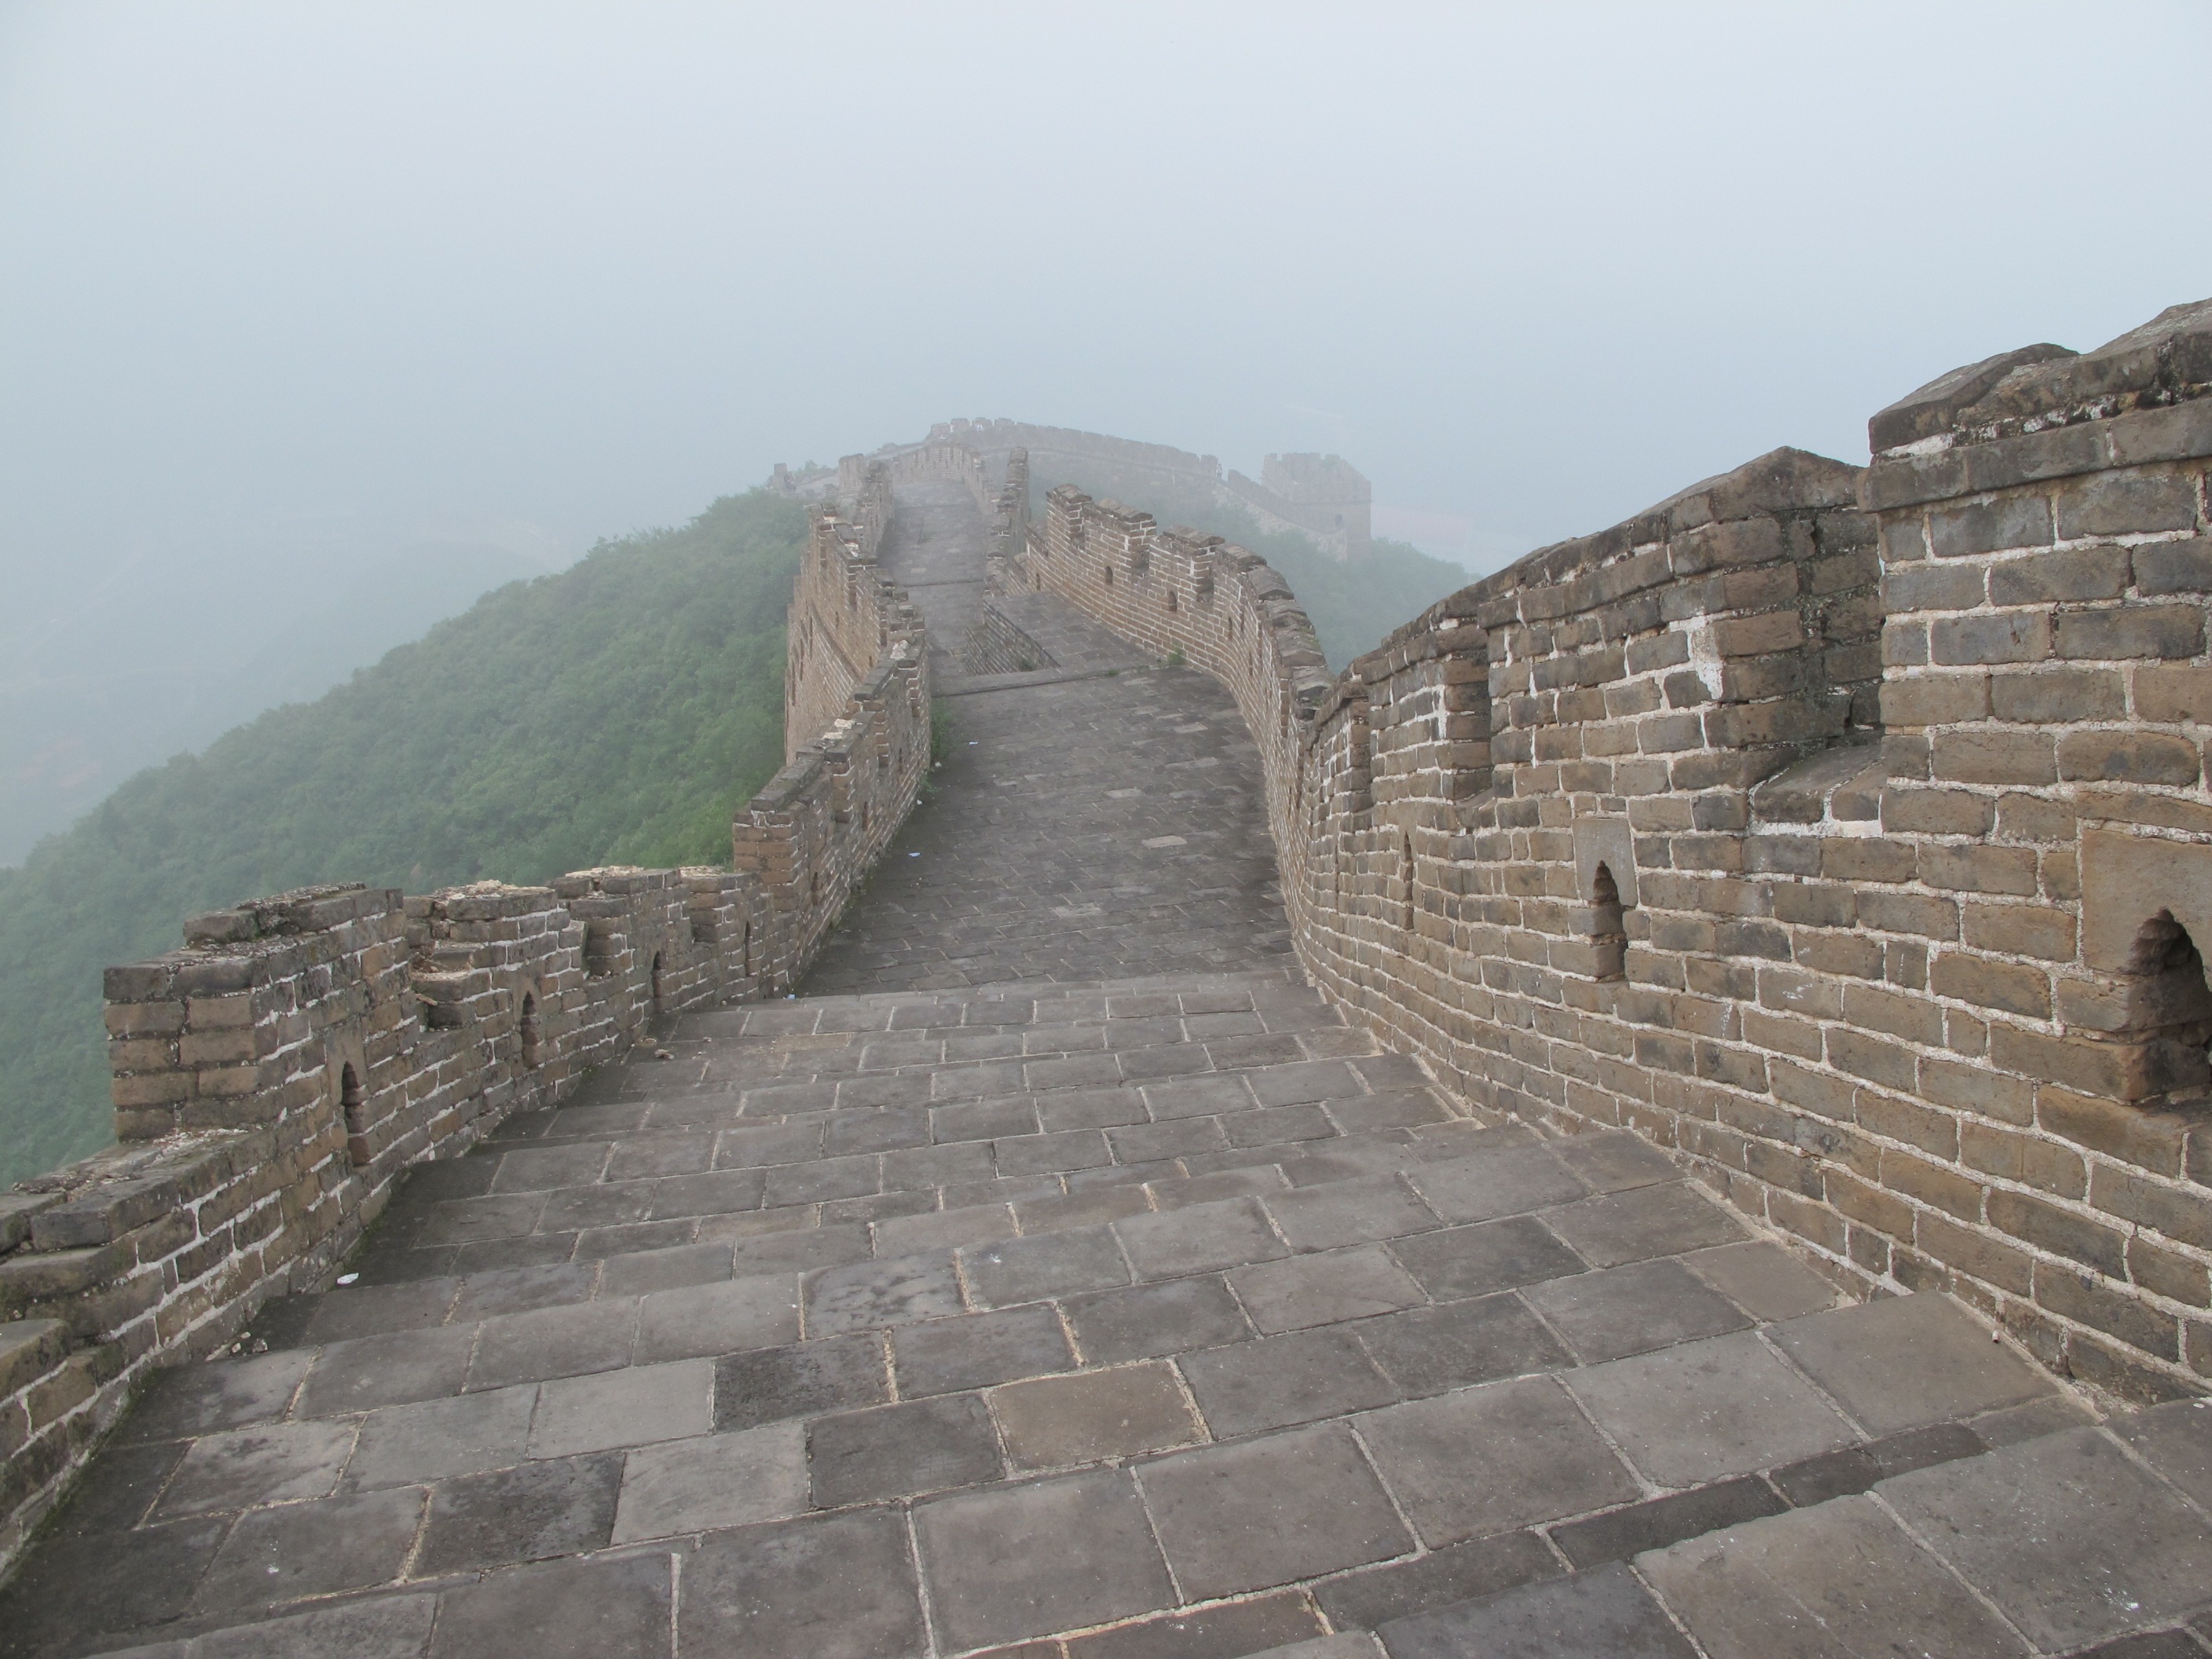
rock, architecture, wall, monument, landmark, fortification, terrain, great wall, great, amphitheatre, temple, ruins, china, archaeological site, unesco world heritage site, historic site, ancient history, chinese wall, maya civilization